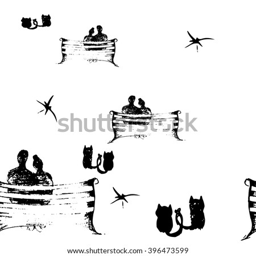
silhouettes of a boy and a girl sitting in the moonlight on a bench .